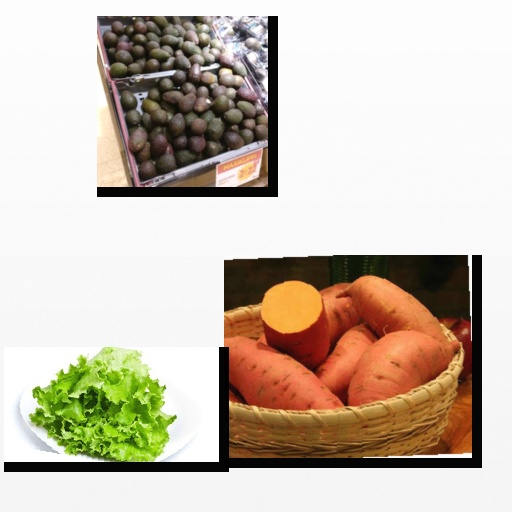
Food items: avocado, lettuce, sweet_potato